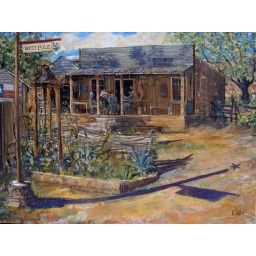
Blue sky over the west pole